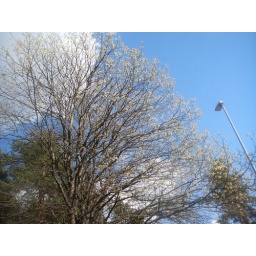
A willow tree in flower